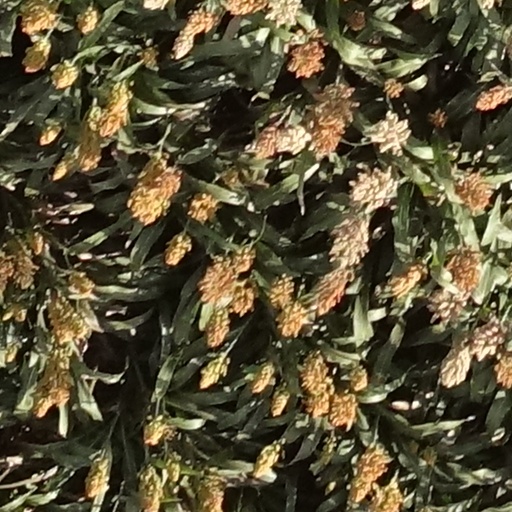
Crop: sorghum